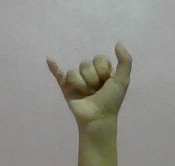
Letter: ya